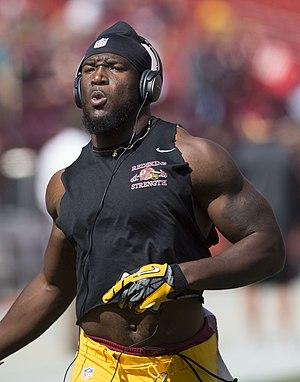
Brian Orakpo, né le 31 juillet 1986 à Houston, est un joueur américain de football américain évoluant au poste de linebacker.